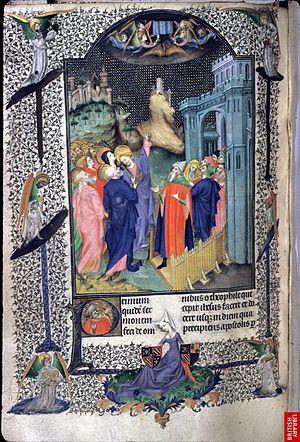
Le Bréviaire de Jean sans Peur est un bréviaire à l'usage de Paris, enluminé. Il était sans doute destiné au duc de Bourgogne Jean sans Peur et à sa femme Marguerite de Bavière. Il est actuellement conservé en deux tomes, un pour l'hiver, un pour l'été tous deux à la British Library à Londres.